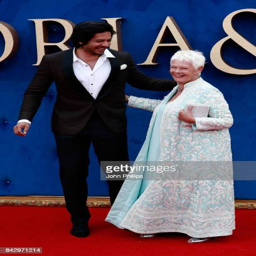
actors attend the premiere held